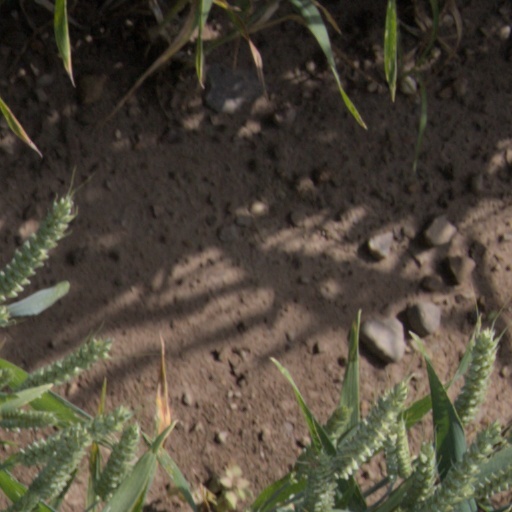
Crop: wheat